Pierre Cassignard

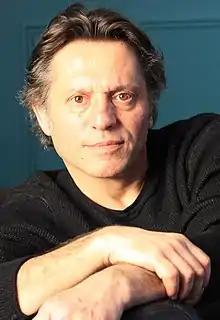
Cassignard in 2017

Pierre Cassignard was born in Sainte-Foy-la-Grande in Grionde, France, on 19 December 1965. In the early 1980s, he moved to Paris to study theater, but wound up working in a production a few days later. He landed his first role in the play House & Garden in 1987. Television and Film followed quickly when he was cast in the TV series Haute Tension in 1988.